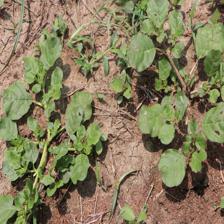
Label: BroadLeafWeed